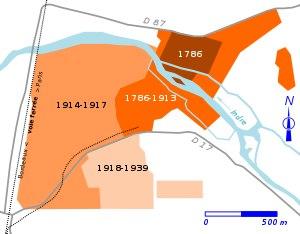
Monts est une commune française située dans le département d'Indre-et-Loire en région Centre-Val de Loire.